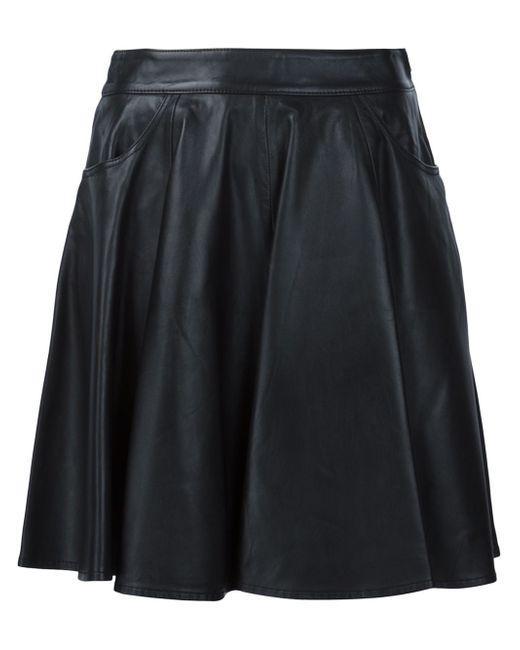
Schwarzer Lederrock mit Tasche für Damen